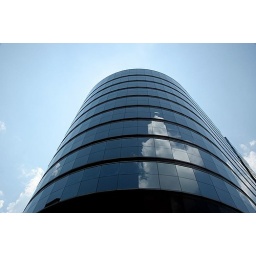
ATL curved glass building against blue sky Sun hidden